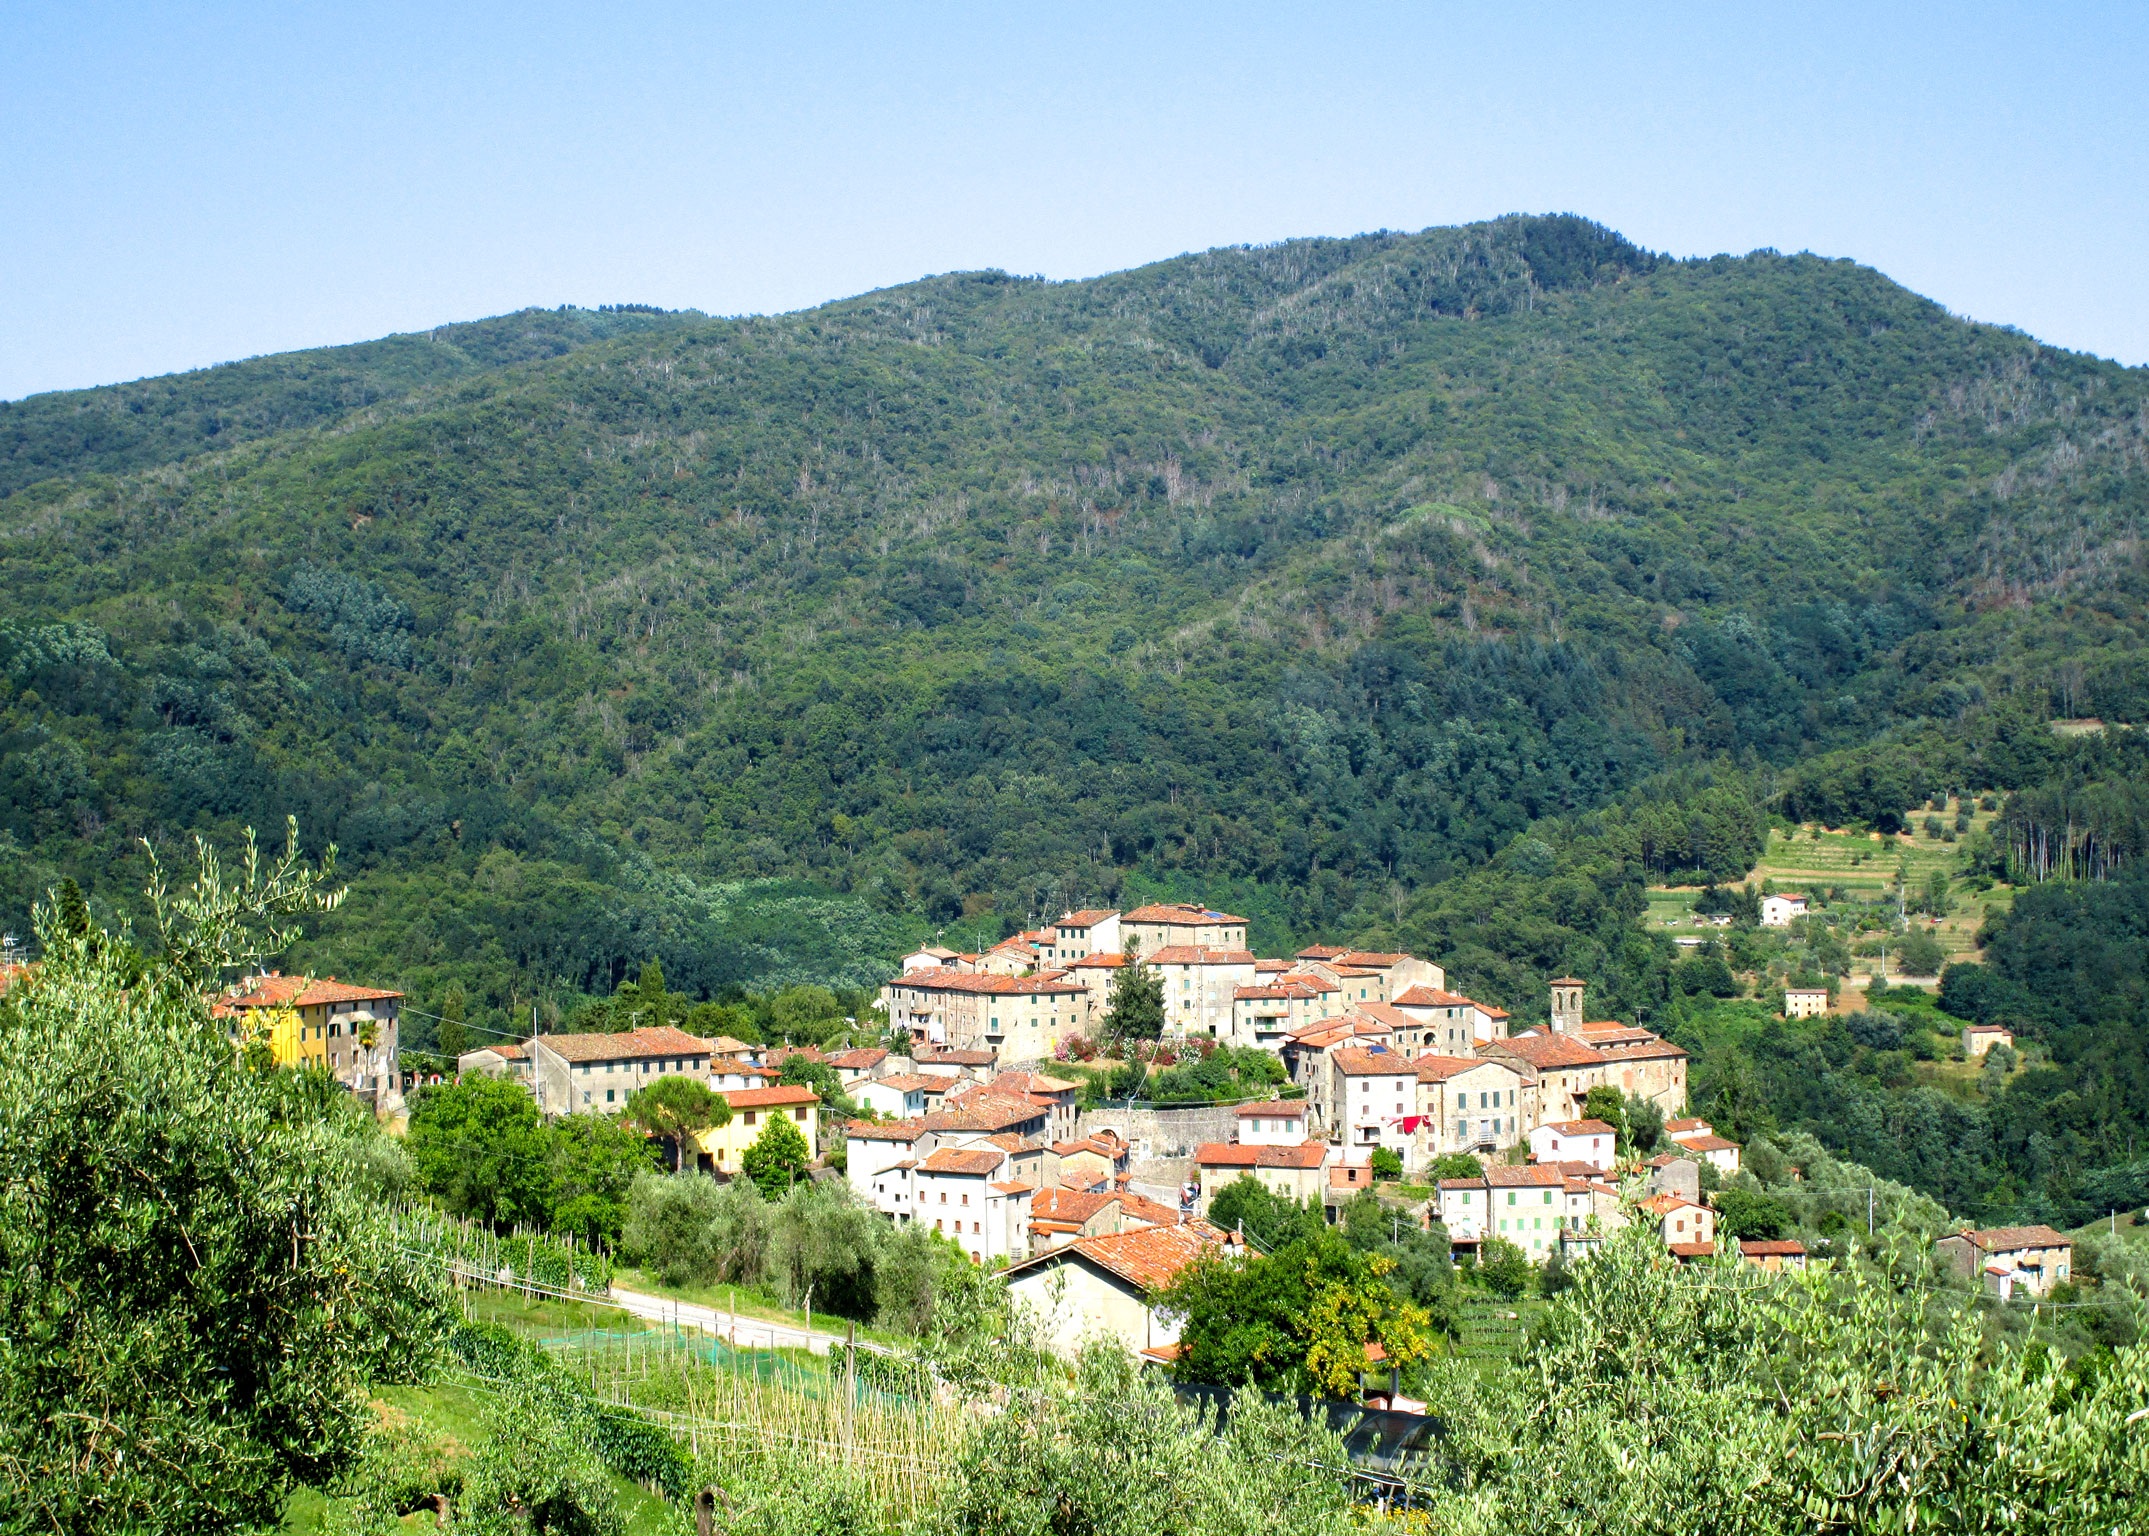
landscape, mountain, meadow, hill, town, valley, mountain range, village, tuscany, plateau, ecosystem, rural area, castelvecchio, pescia, geographical feature, human settlement, mountainous landforms